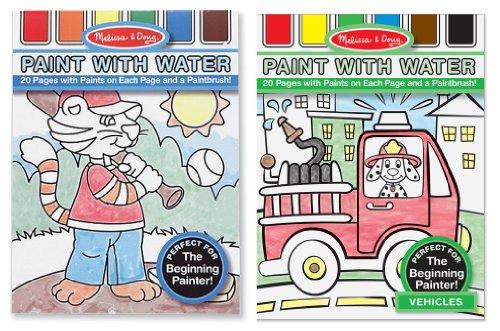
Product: Melissa & Doug Paint With Water Set - Vehicles and More
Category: Toys & Games | Arts & Crafts | Craft Kits | Paint with Water Kits
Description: An ideal introduction to painting.
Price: $9.19
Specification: ProductDimensions:12x9x1inches|ItemWeight:13.6ounces|ShippingWeight:13.6ounces(Viewshippingratesandpolicies)|DomesticShipping:ItemcanbeshippedwithinU.S.|InternationalShipping:Thisitemisnoteligibleforinternationalshipping.LearnMore|ASIN:B0083N7P0O|Itemmodelnumber:8722|Manufacturerrecommendedage:36months-6years